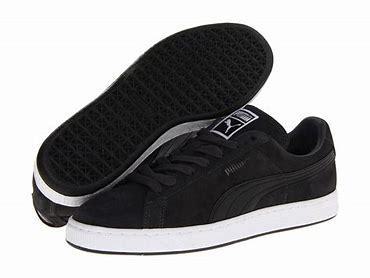
Brand: Puma
Model: Suede Classic